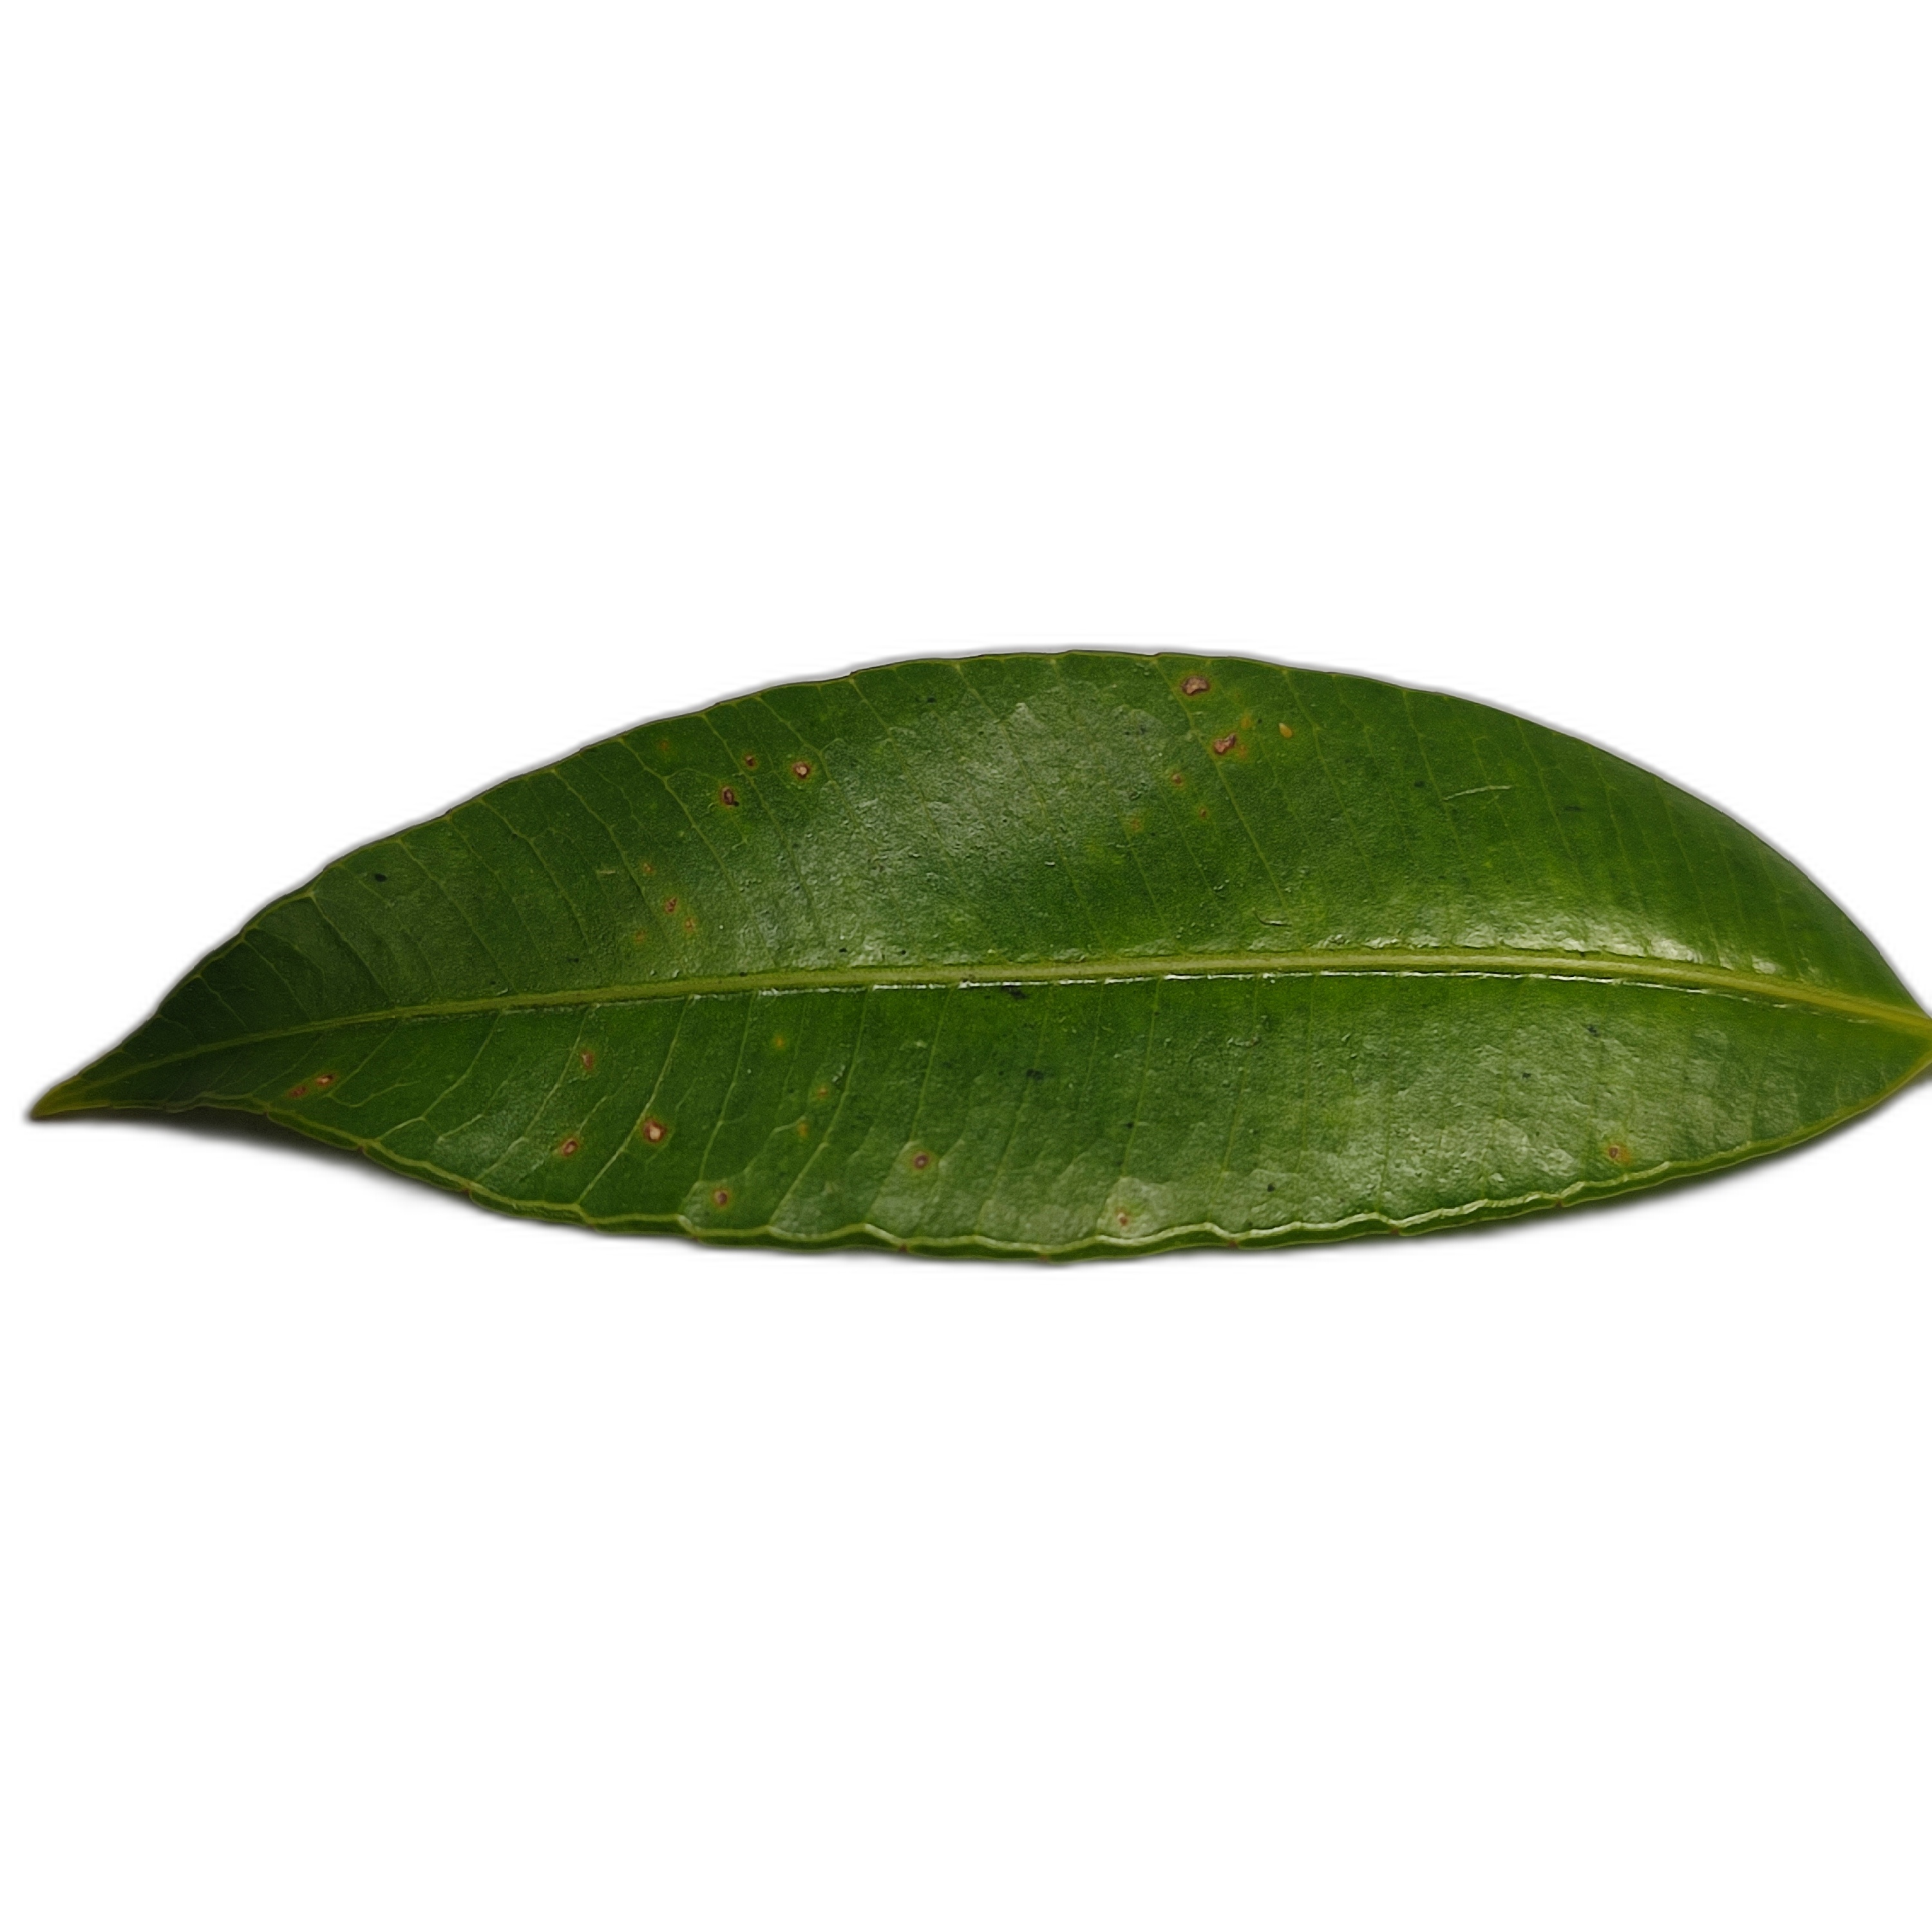
Label: healthy